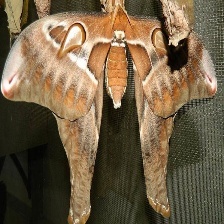
Species: HERCULES MOTH